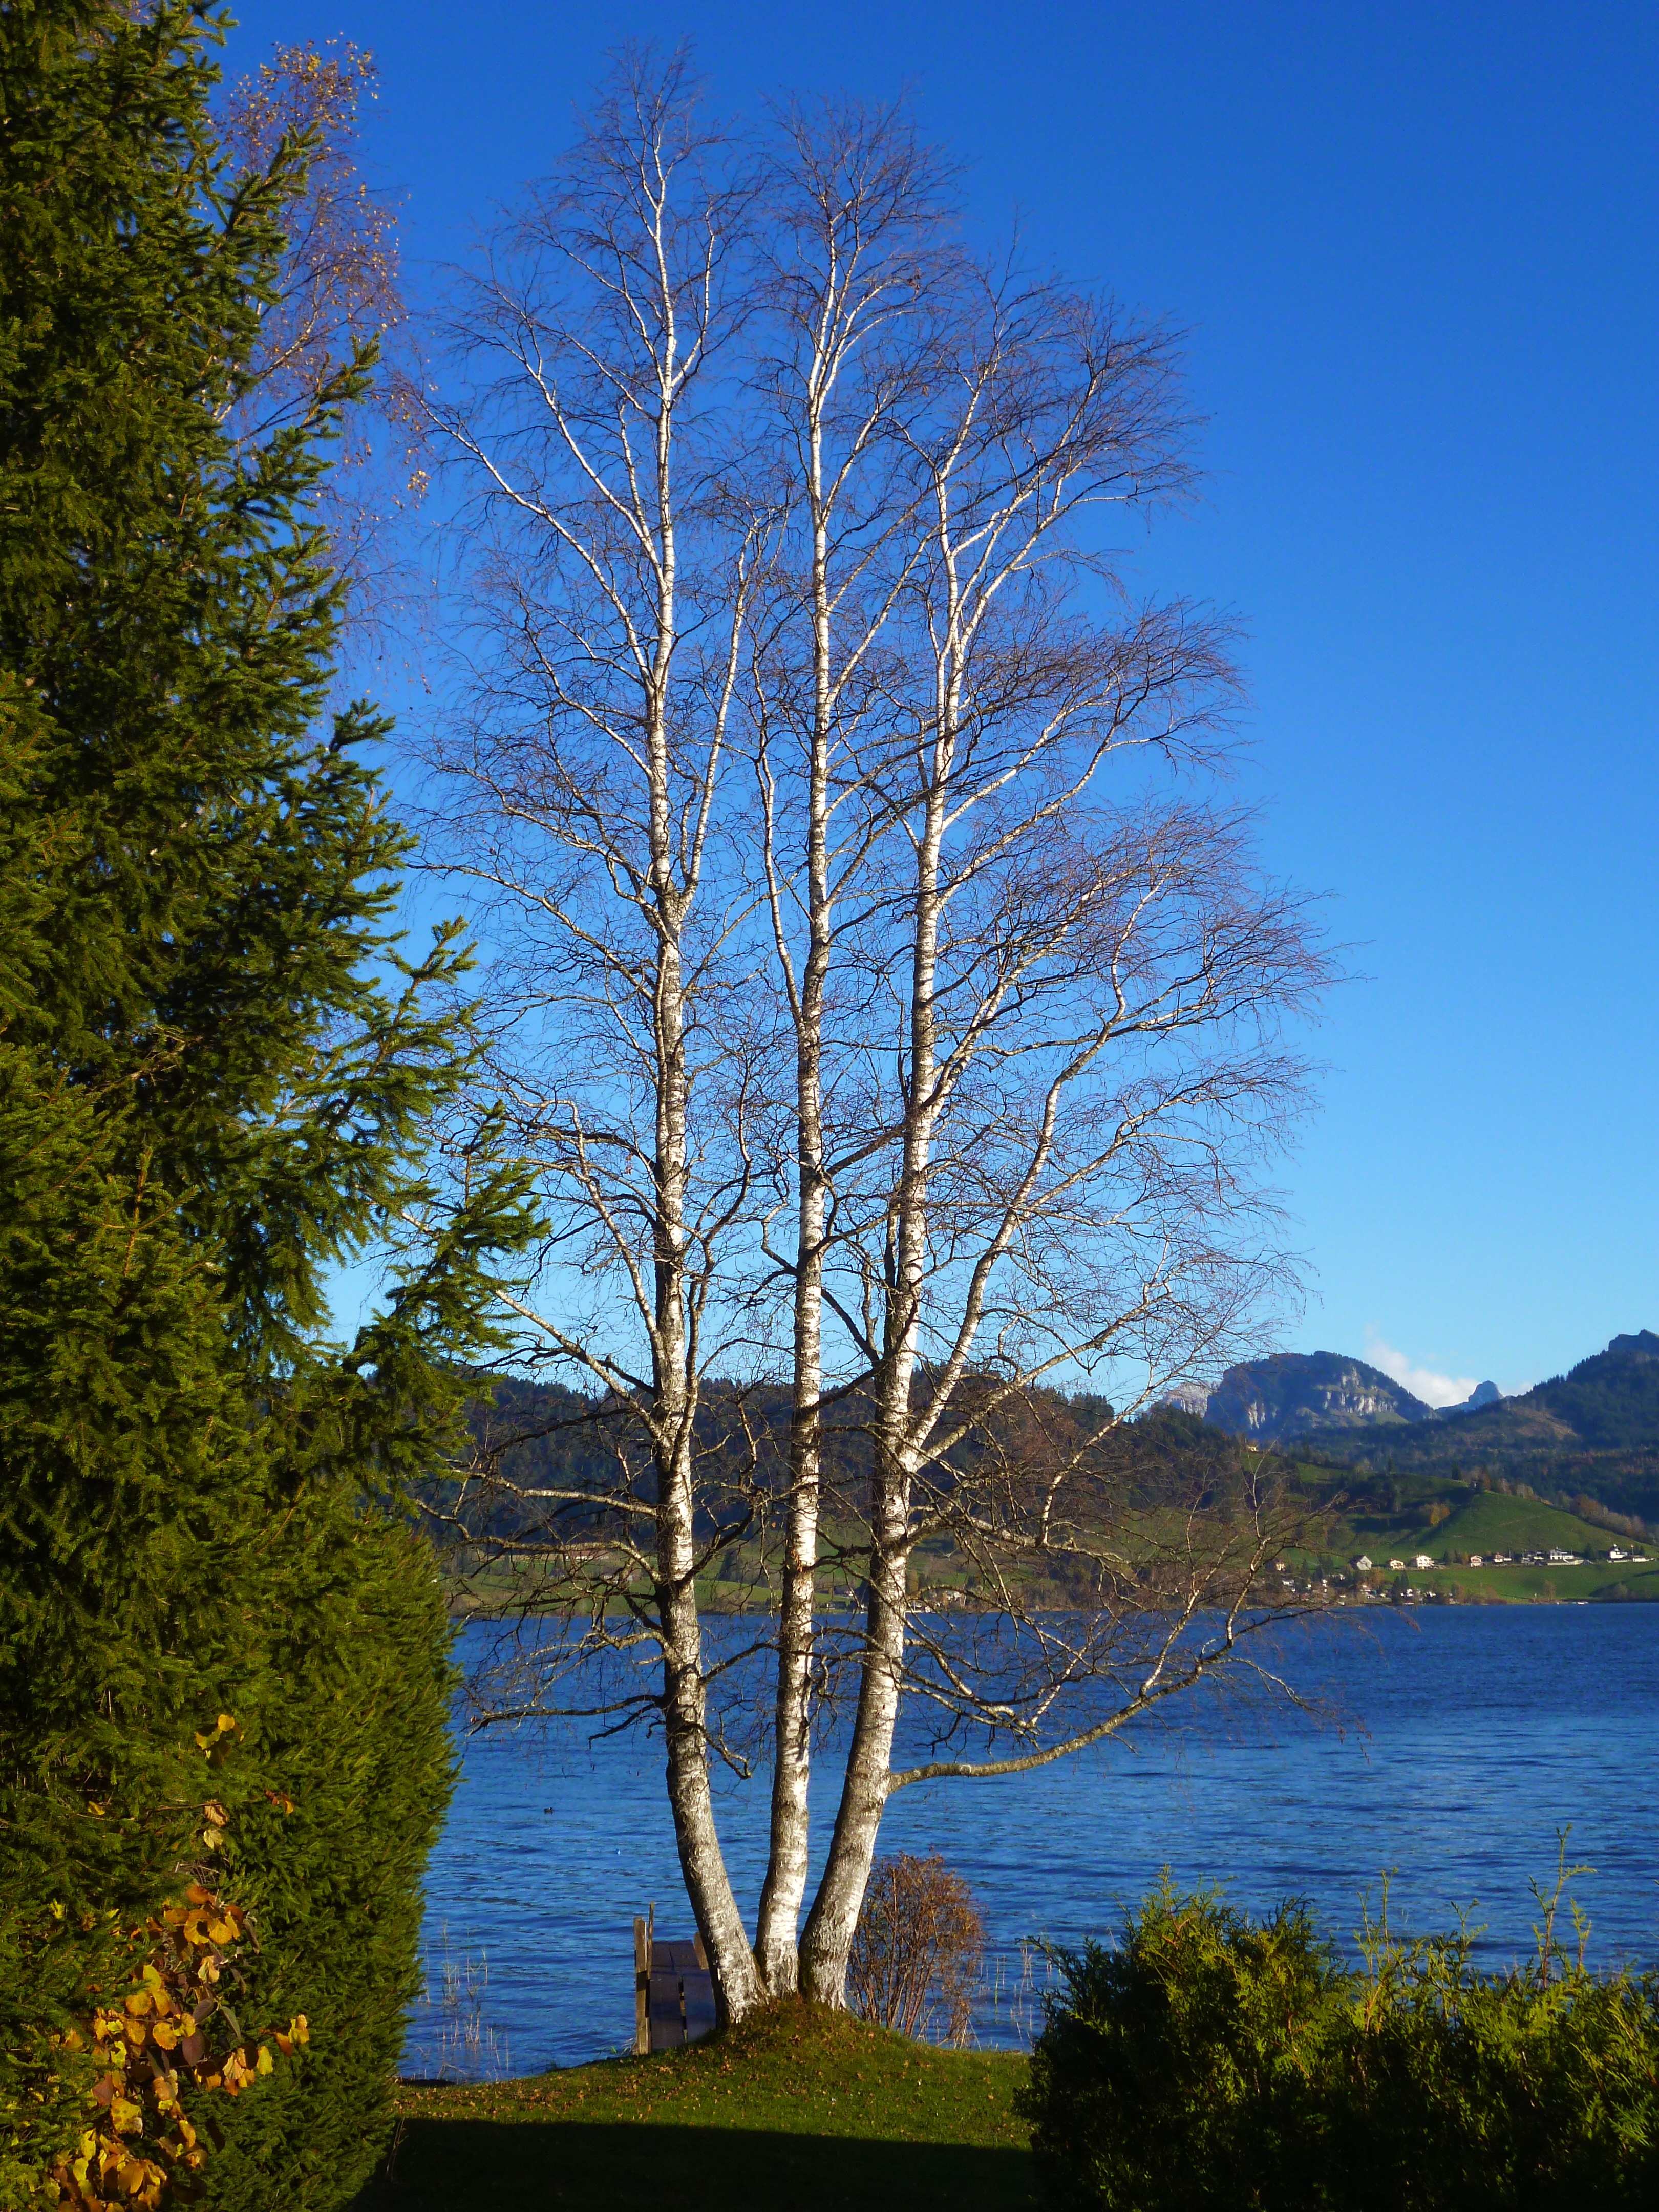
landscape, tree, nature, forest, plant, sky, leaf, lake, reflection, birch, autumn, season, habitat, ecosystem, woody plant